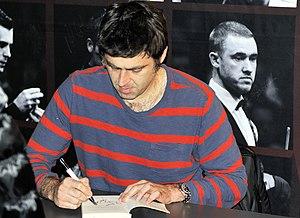
Ronald Antonio « Ronnie » O'Sullivan est un joueur de snooker professionnel anglais, de billard et un écrivain, né le 5 décembre 1975 à Wordsley. Son jeu rapide lui a valu le surnom de « The Rocket ».